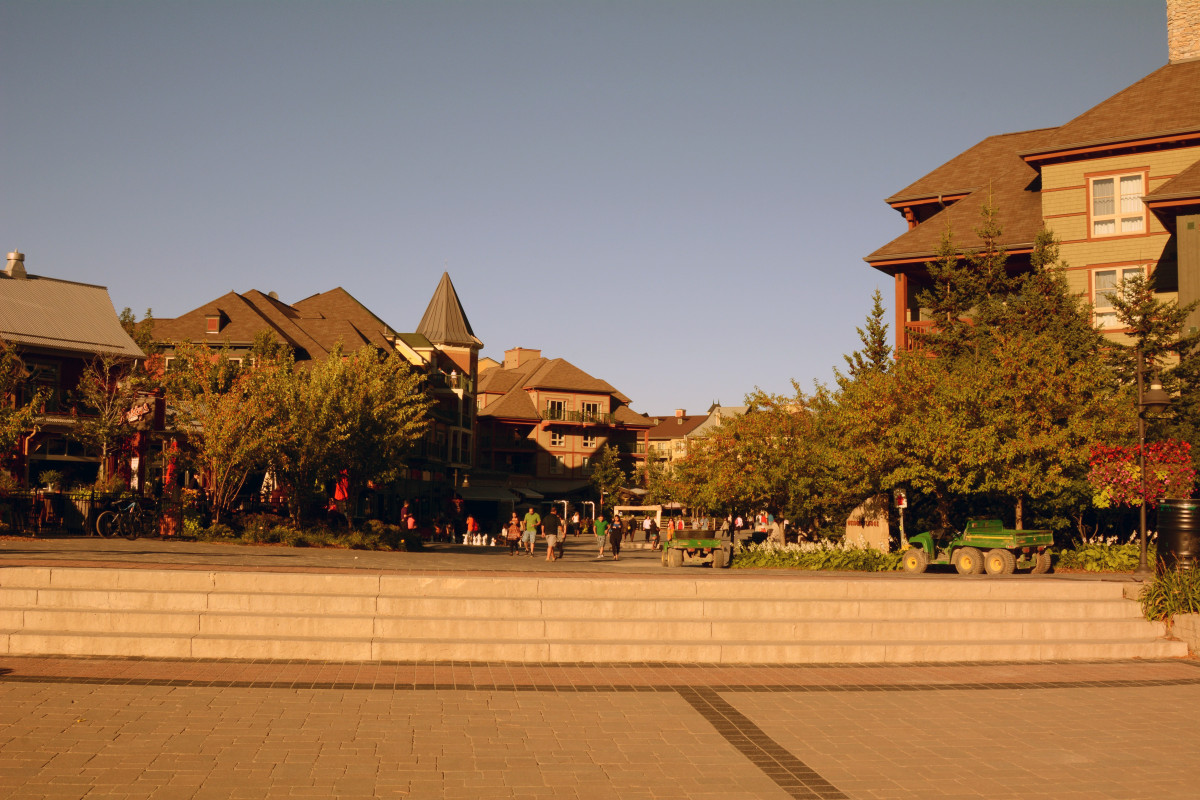
Tags: city, walkway, downtown, vacation, travel, suburb, evening, plaza, town square, neighbourhood, residential area